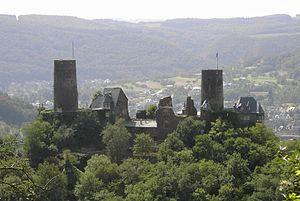
Les ruines du château fort de Thurant se dressent au sommet d'un éperon schisteux dominant la localité d'Alken sur la Moselle. Il se trouve dans l'Arrondissement de Mayen-Coblence. L'adret est remarquable par ses abondants vignobles.